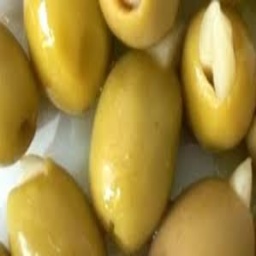
Label: green_olive